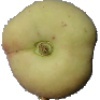
Label: Peach Flat 1